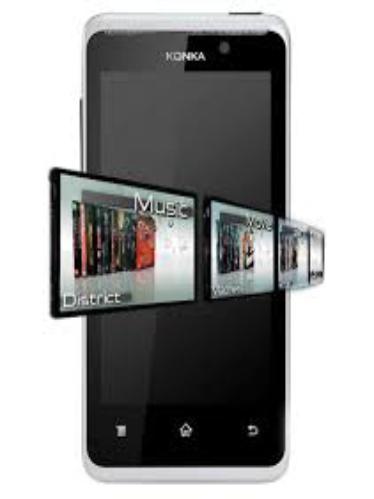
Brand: Konka
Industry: Electronic